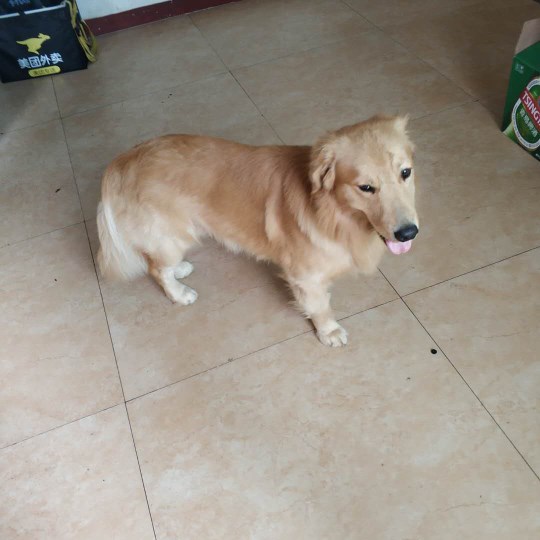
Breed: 5355-n000126-golden_retriever